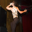
Label: man